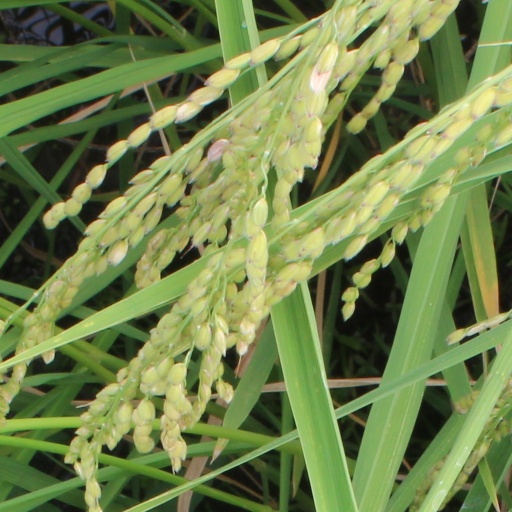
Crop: rice